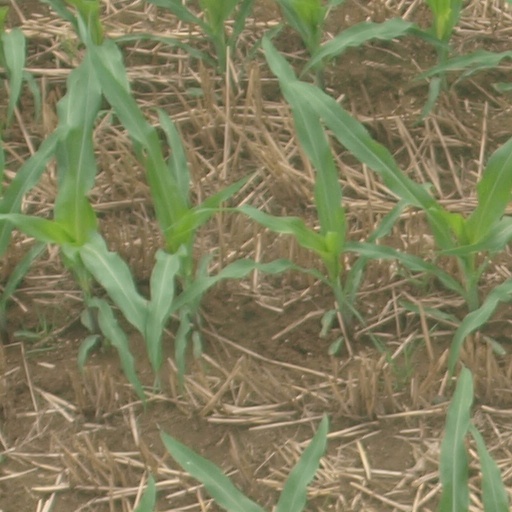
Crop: maize; corn